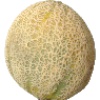
Label: Cantaloupe 2